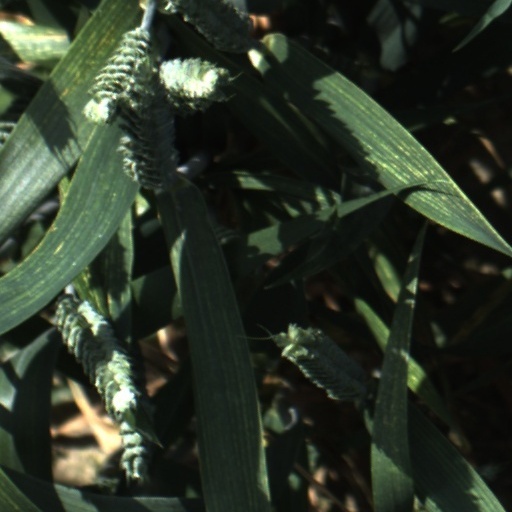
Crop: wheat